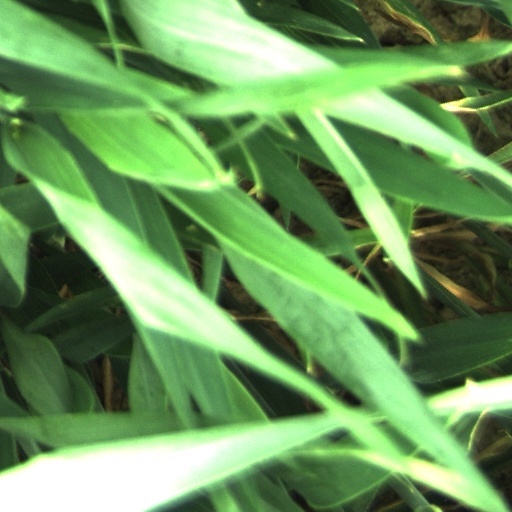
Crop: wheat